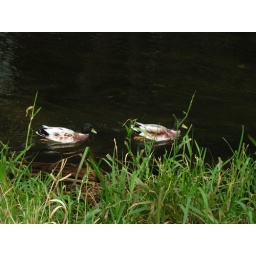
Two ducks swimming by on the River Frome.